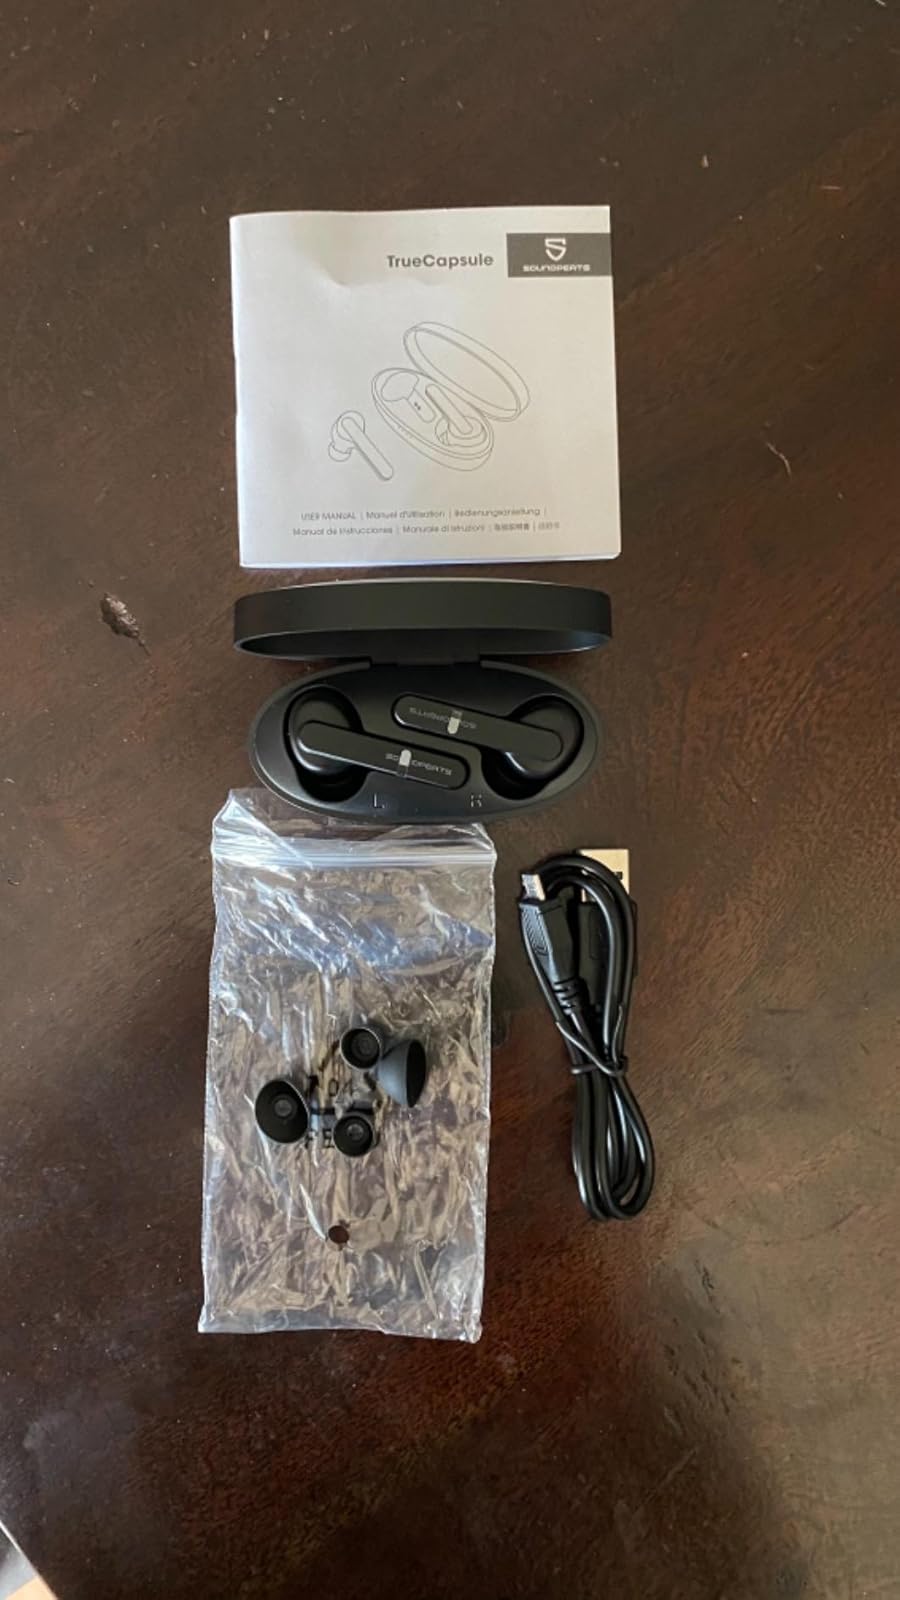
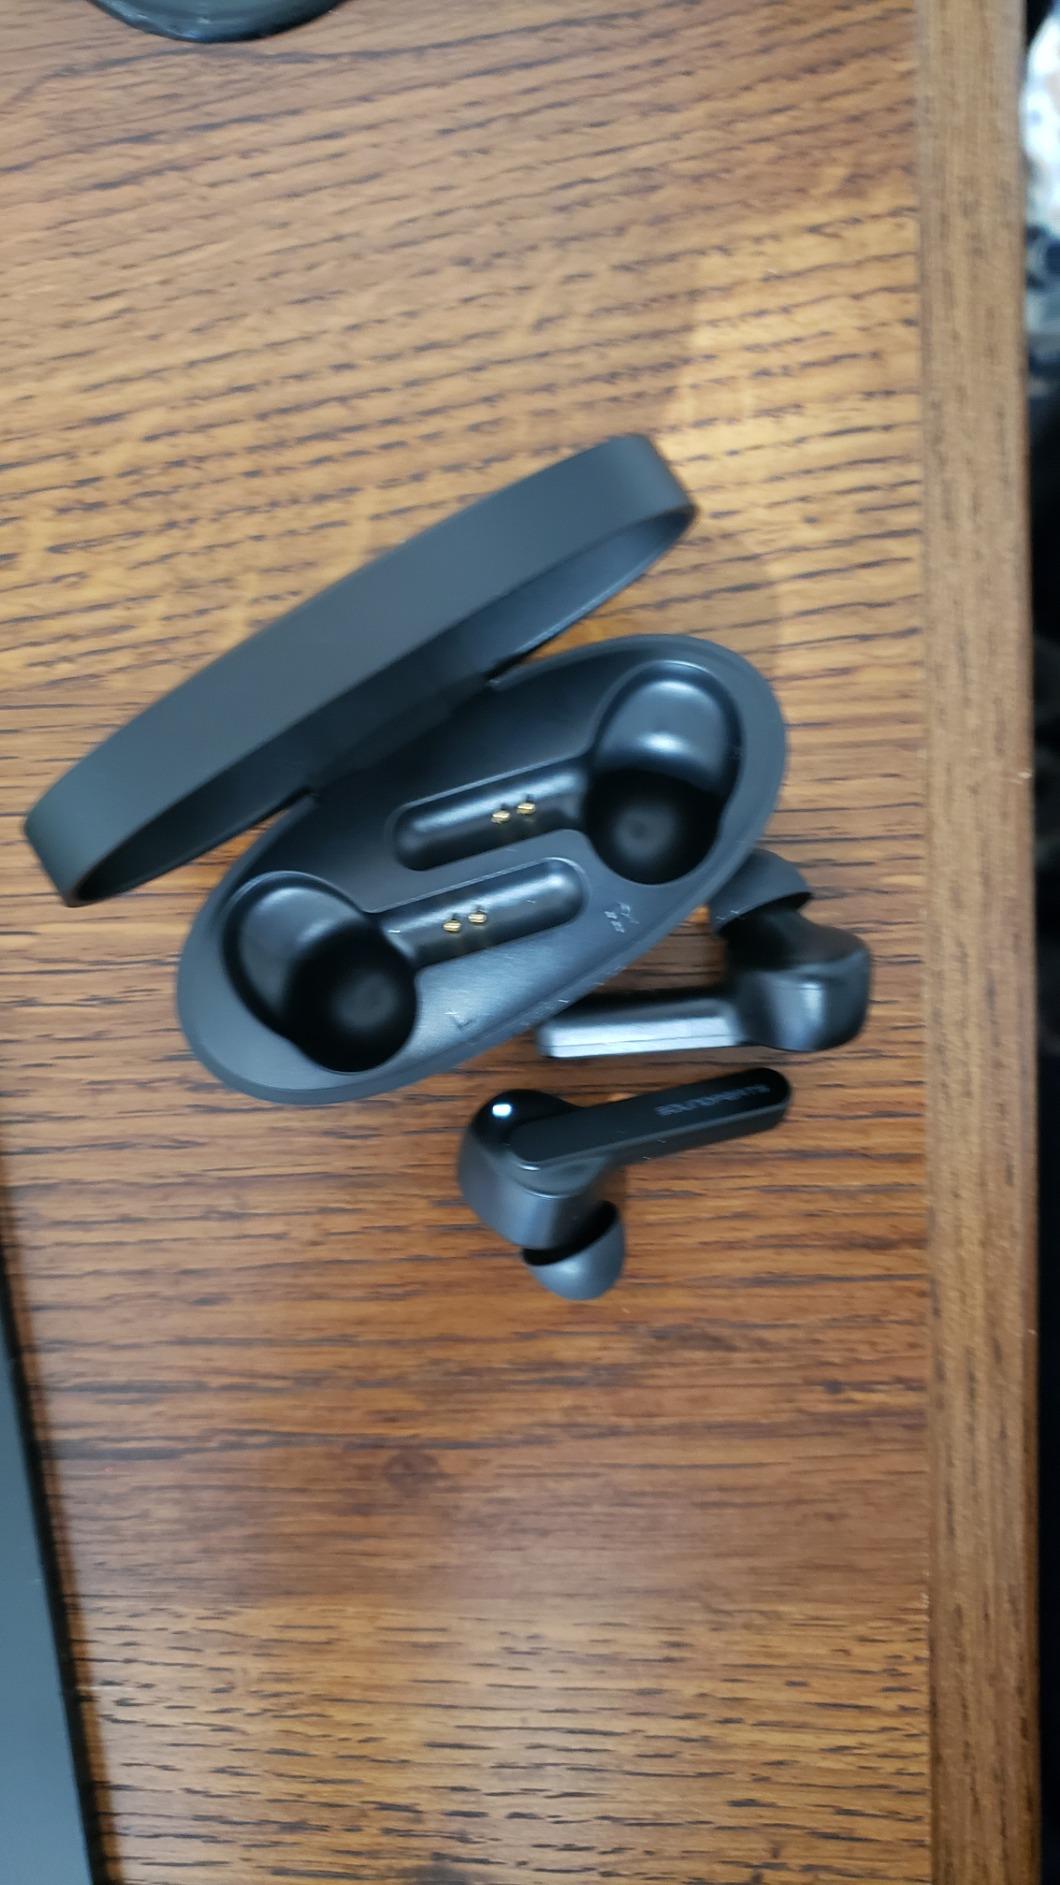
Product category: earbuds
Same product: yes